Golf at the 2015 Pan American Games

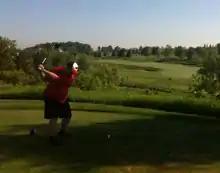
The Angus Glen Golf Club, in Markham, was the venue for the golf competitions.

The competitions took place at the Angus Glen Golf Club's south course located in the city of Markham, about 35 kilometres from the athletes village. The course had a capacity of 2,000 people.